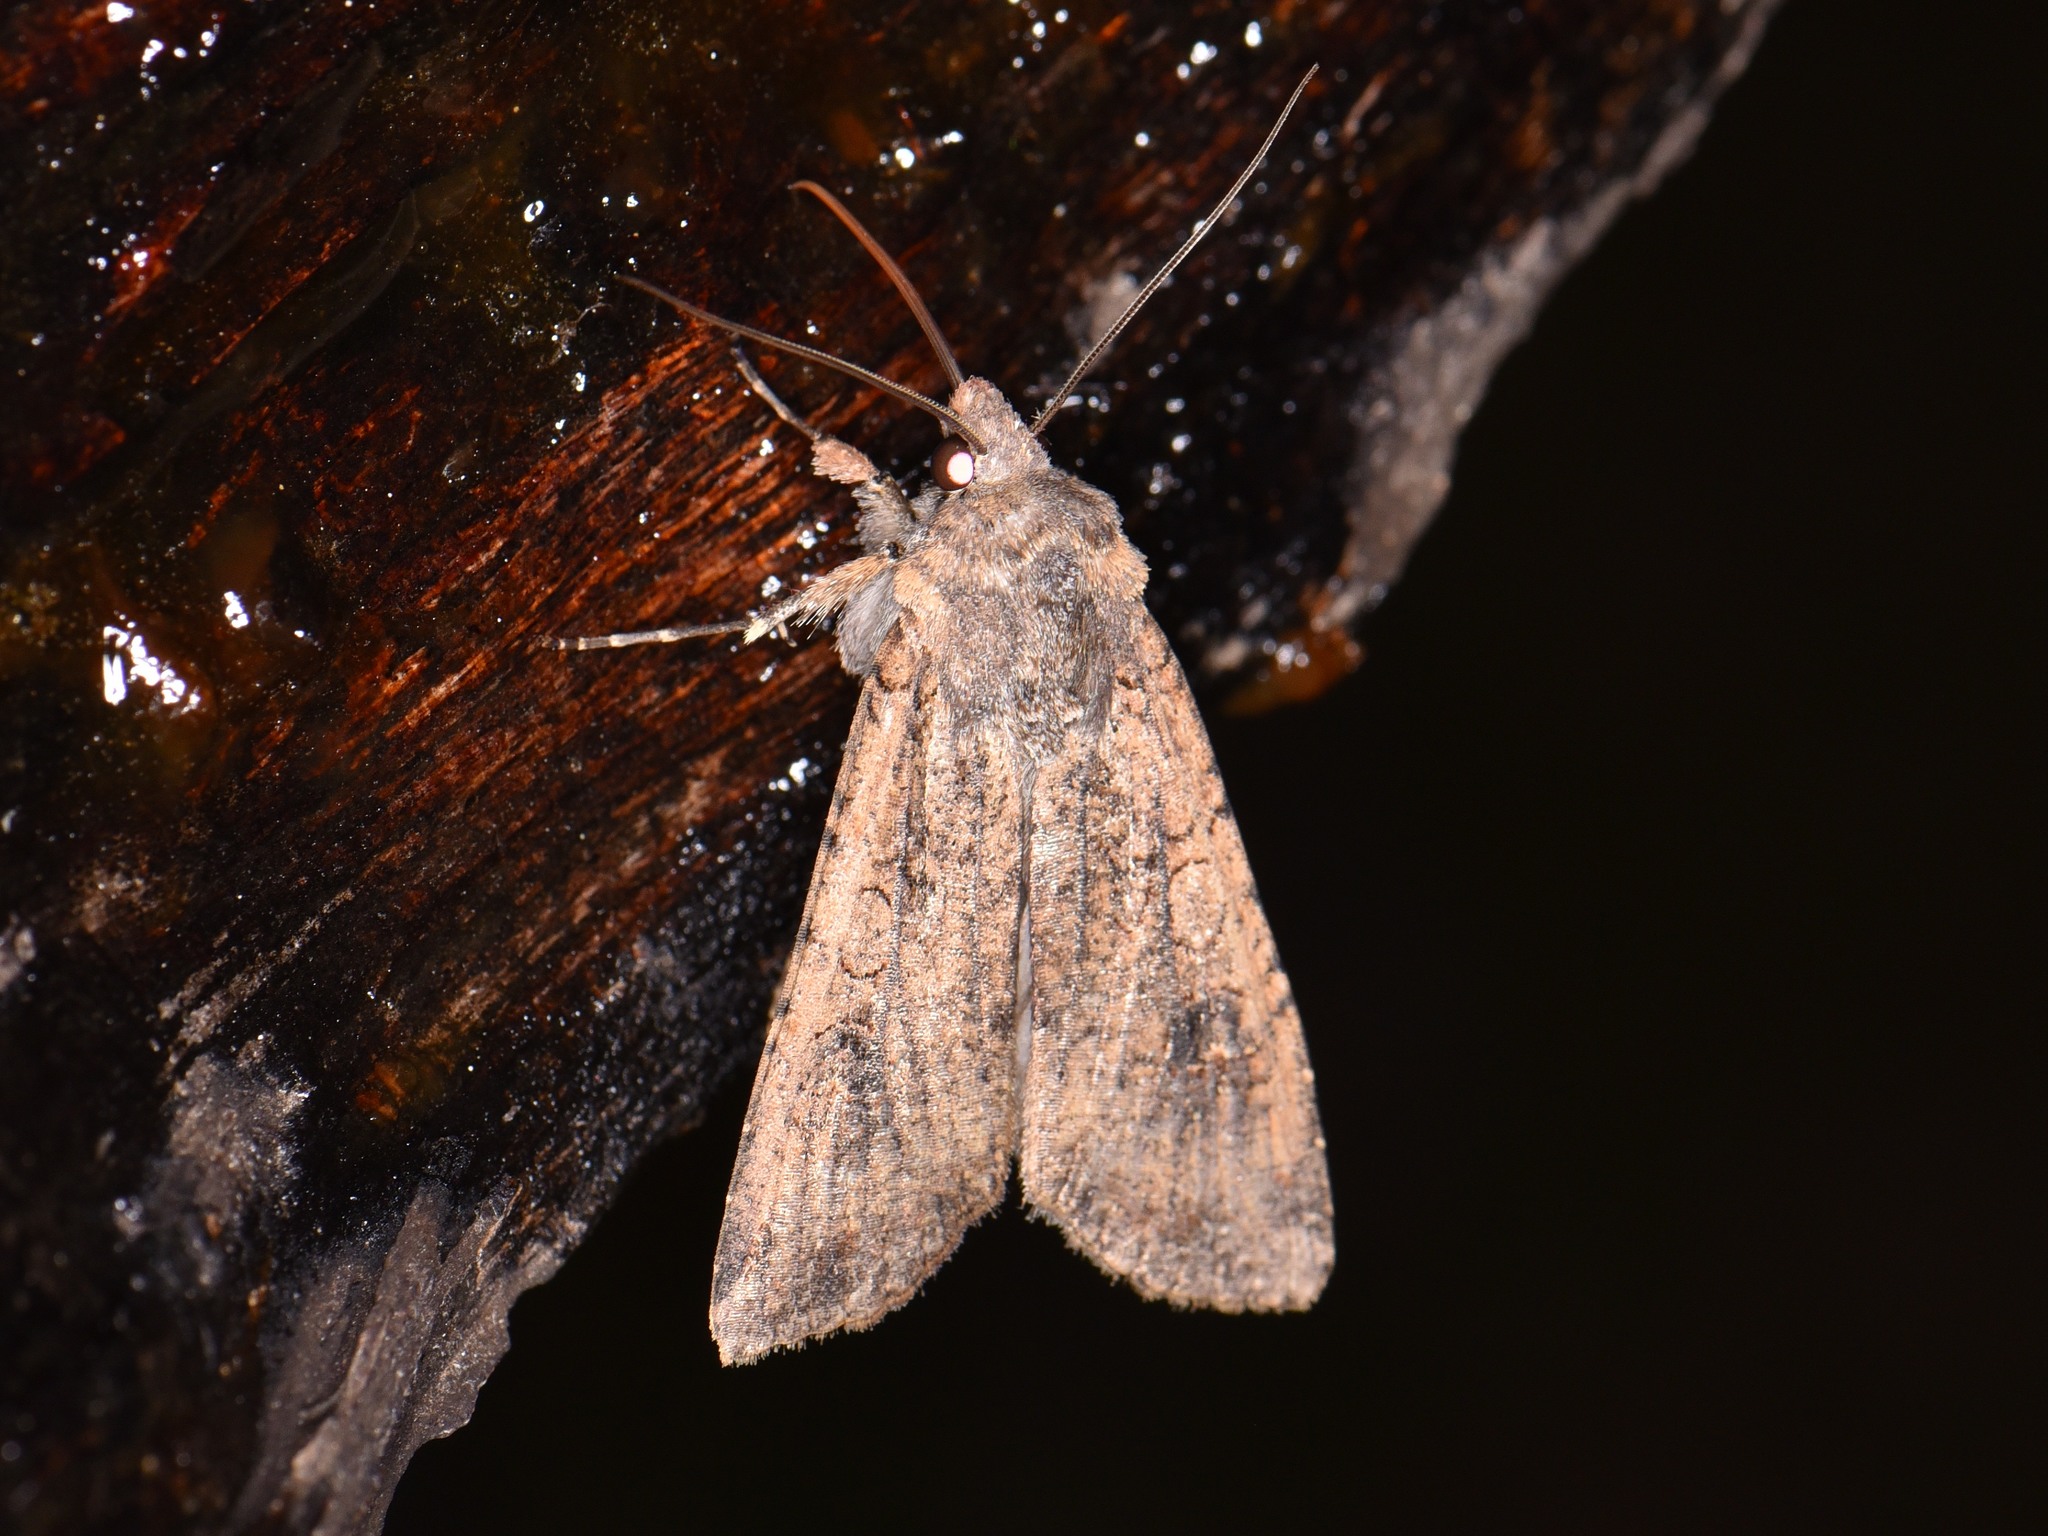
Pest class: cutworms